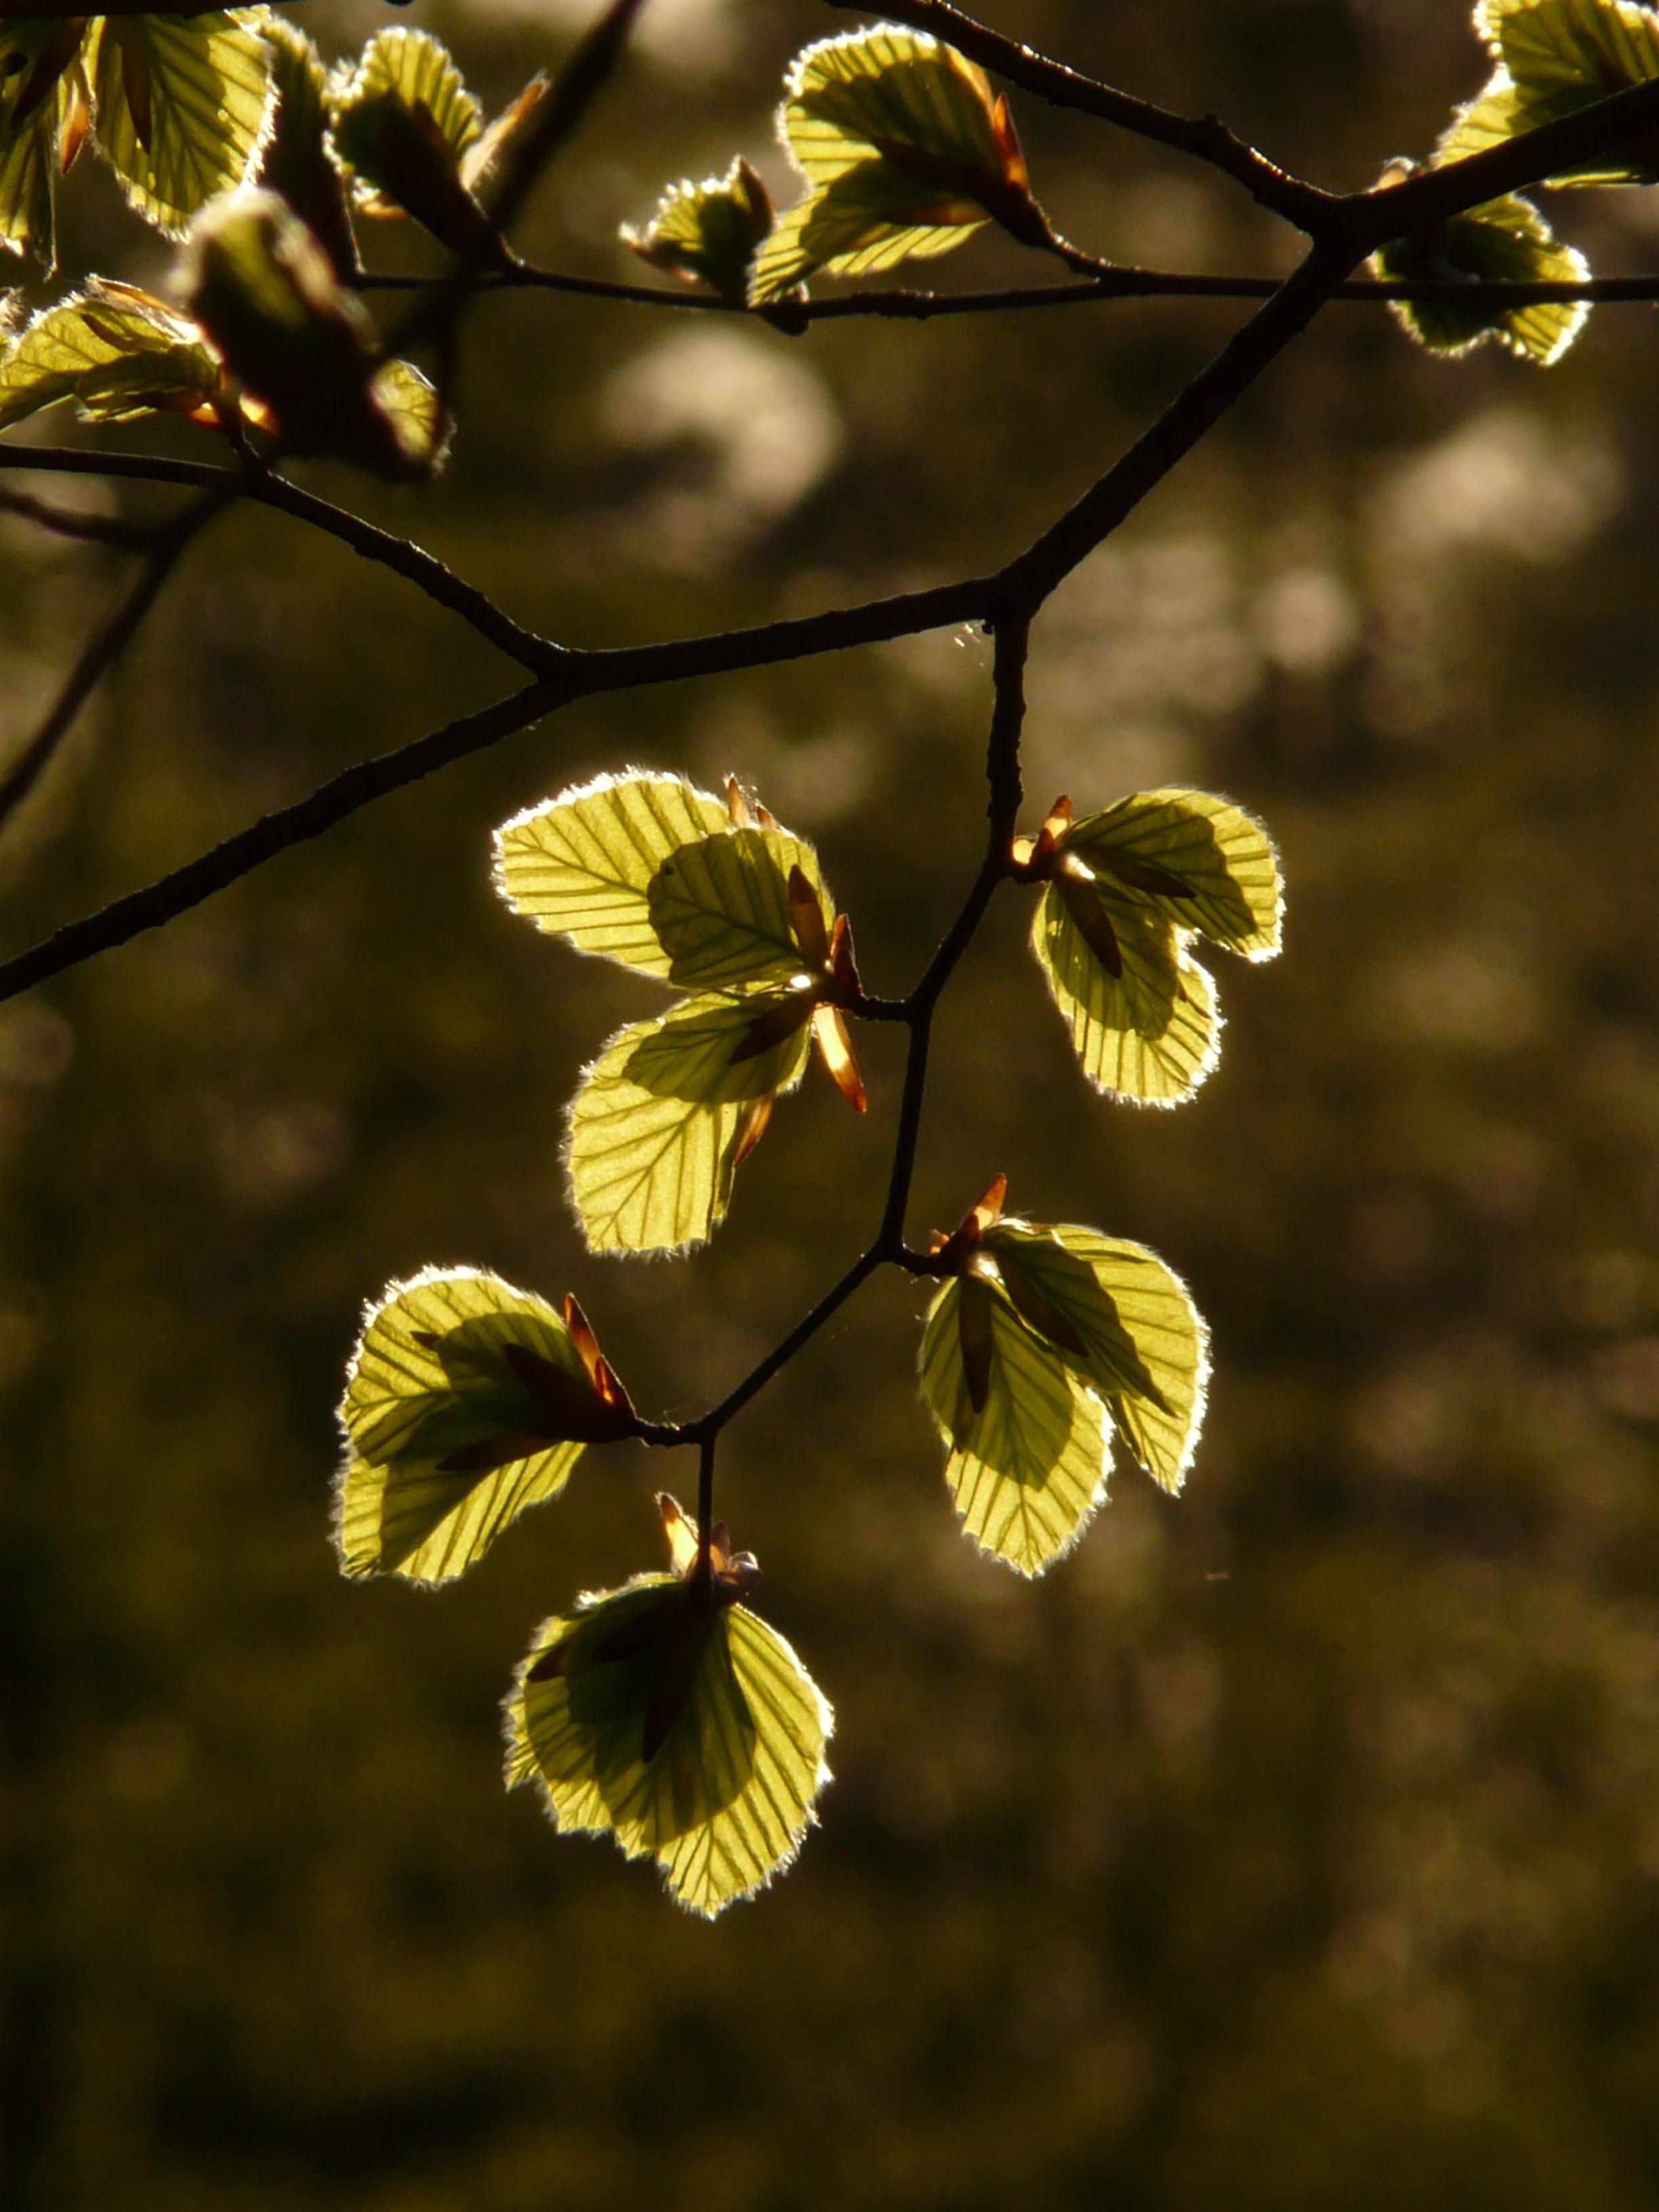
tree, nature, forest, branch, blossom, light, growth, plant, sunlight, leaf, flower, green, produce, autumn, botany, yellow, flora, season, twig, wildflower, close up, trees, beech, back light, macro photography, flowering plant, fagus sylvatica, maidenhair tree, beech leaves, fagus, plant stem, woody plant, land plant